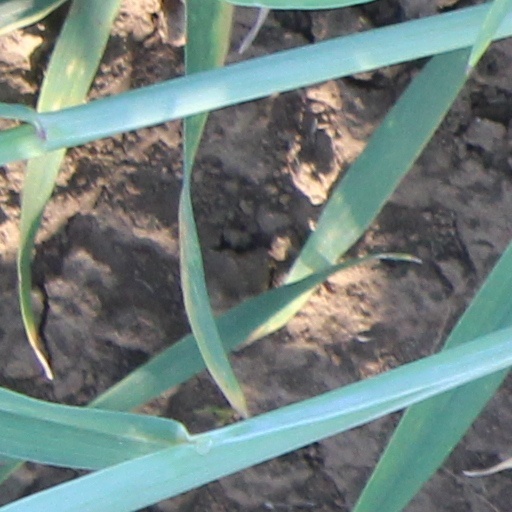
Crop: wheat